Michel Yehuda Lefkowitz

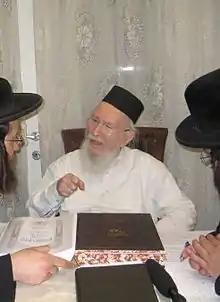
Rabbi Michel Yehuda Lefkowitz in 2007

After his wedding, Lefkowitz began learning in Kollel Toras Eretz Yisrael in Petah Tikva. He also began giving regular "shiurim" (Torah lectures) in his father-in-law's yeshiva, Tiferes Tzion, a position he held until his final days more than 70 years later. He began giving a nightly "shiur" to "baalebatim" (working men) in the Chazon Ish's home in 1953; he also continued this "shiur" until his final days.